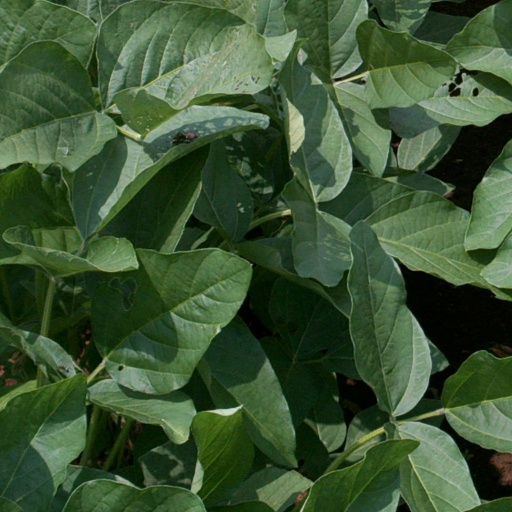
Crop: soybean